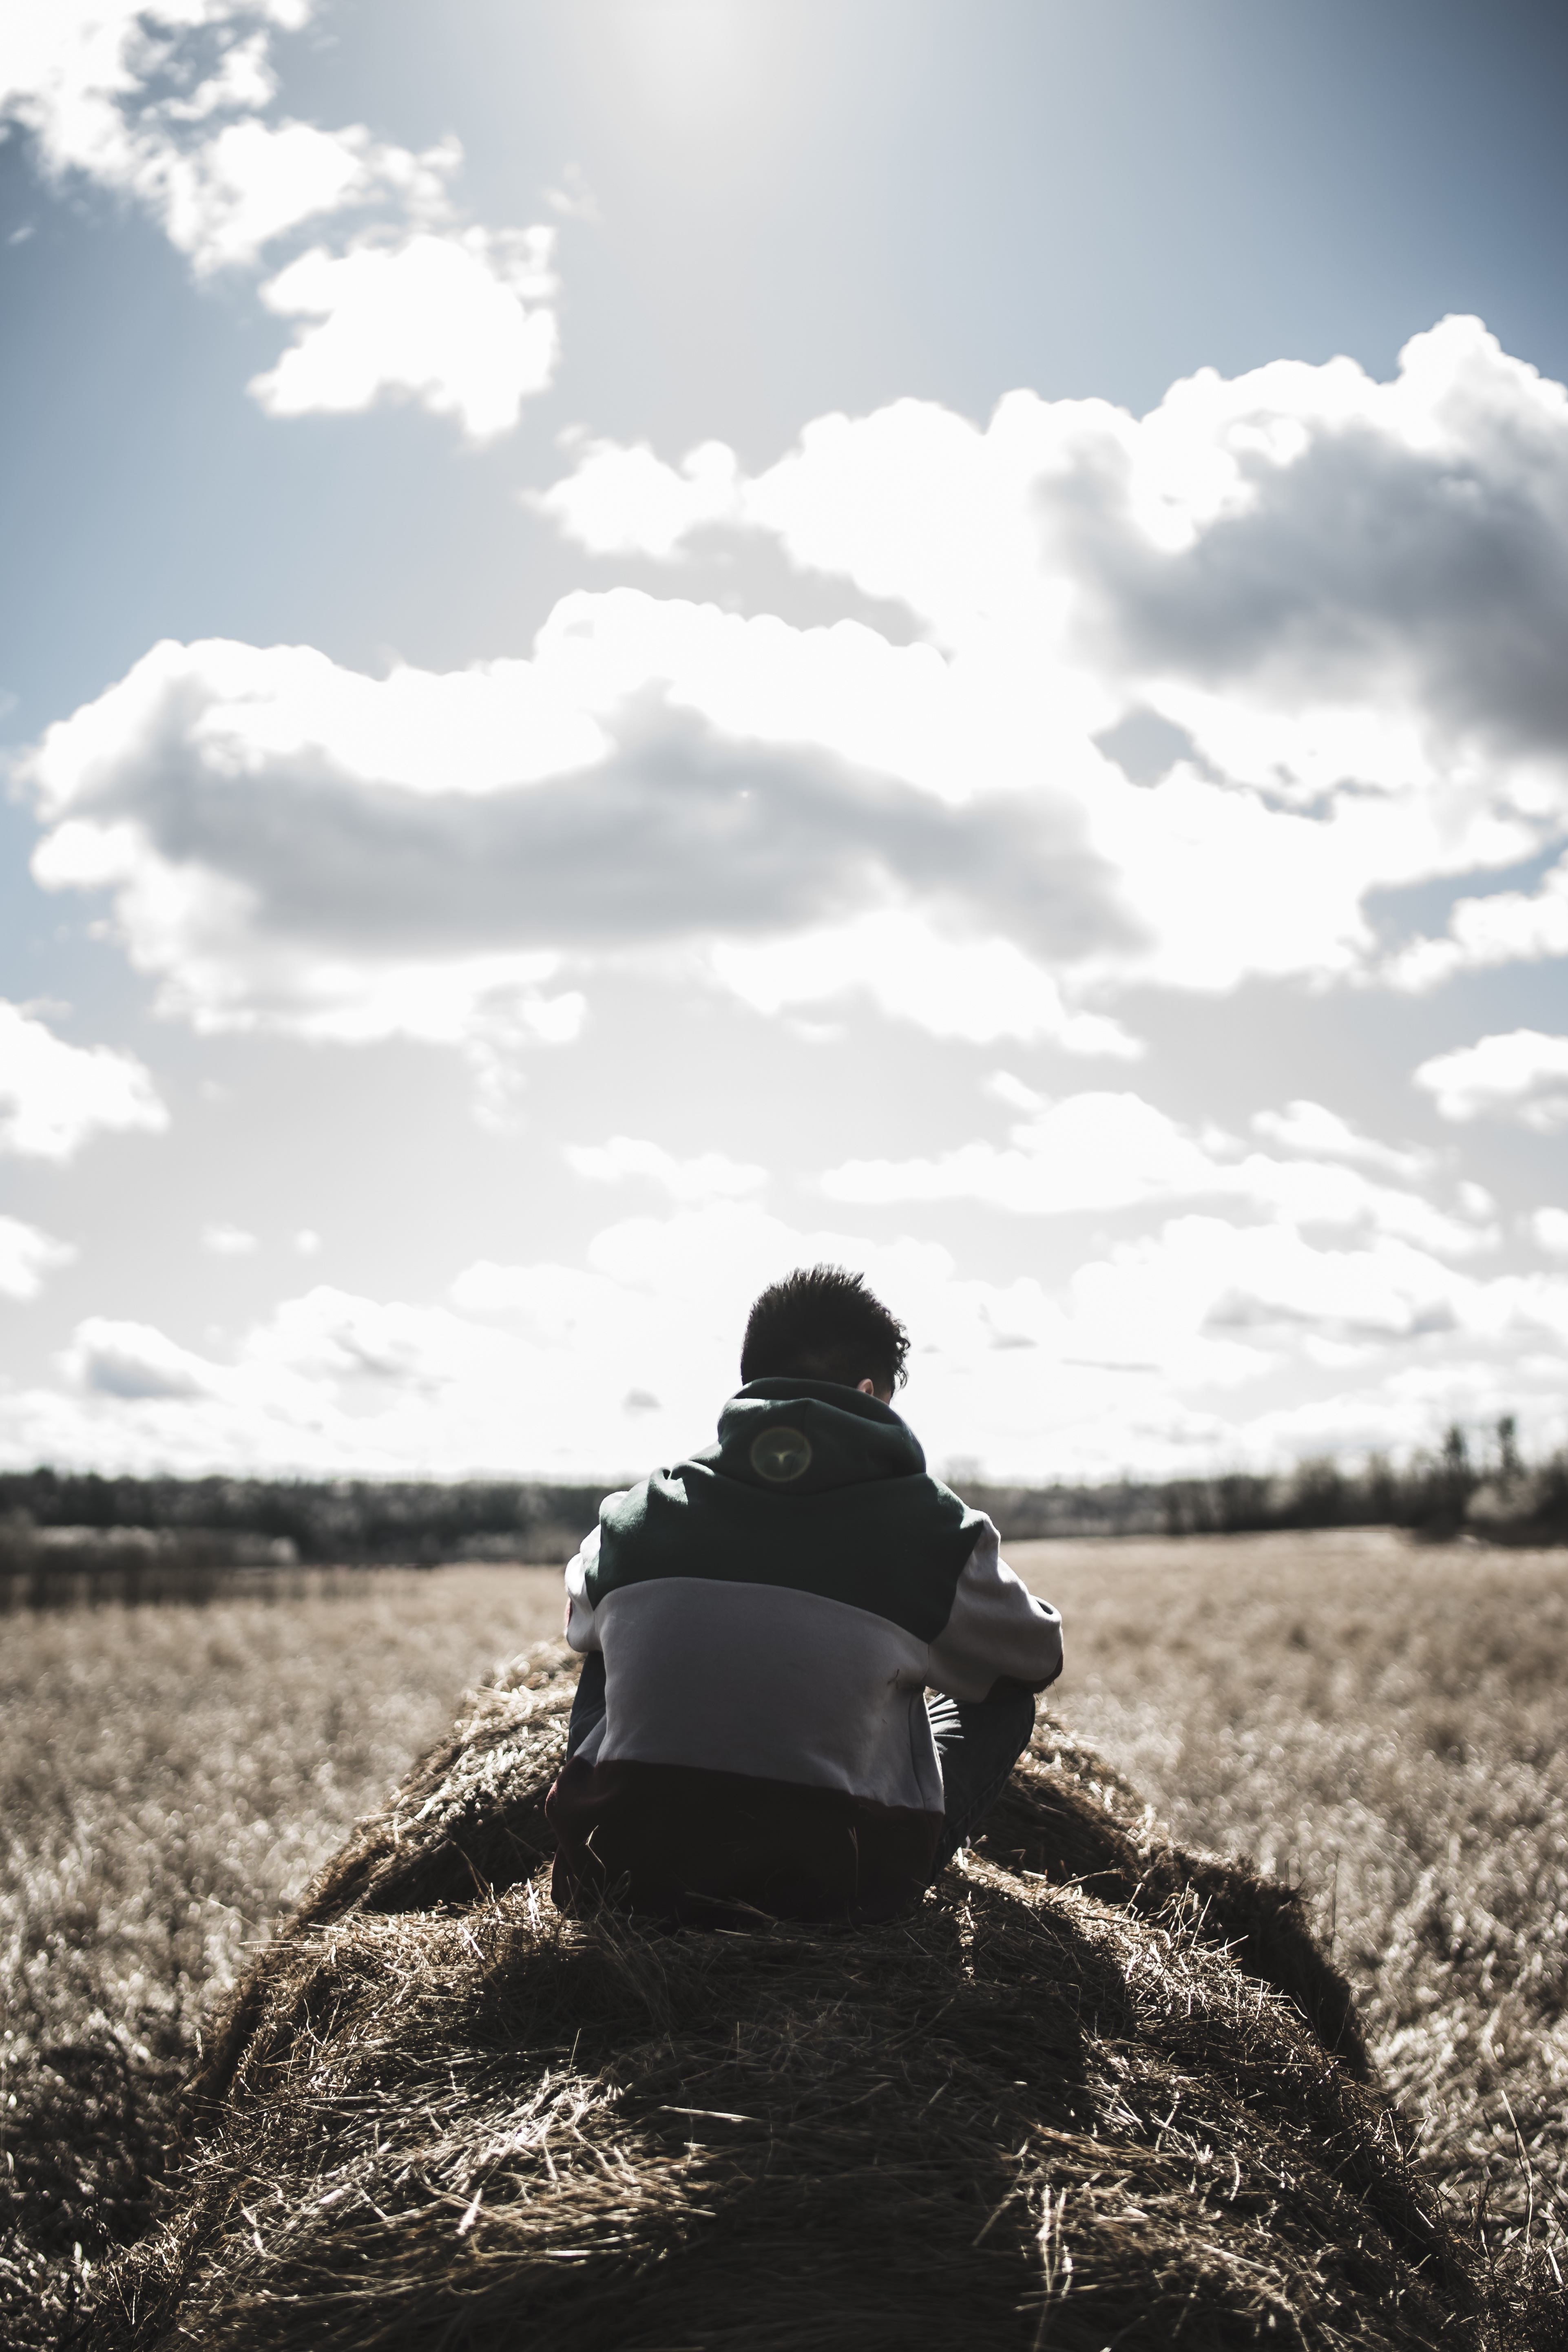
cloud